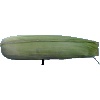
Label: corn_husk